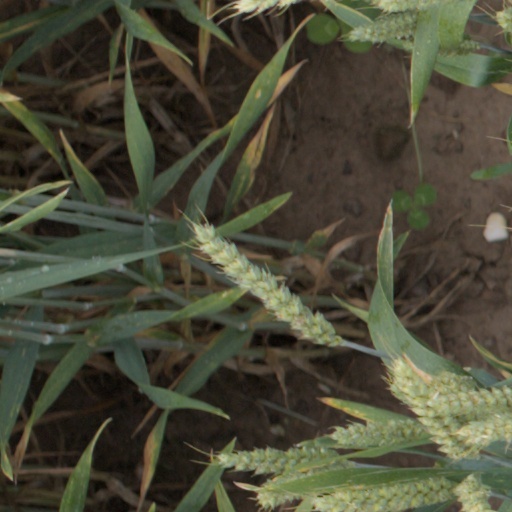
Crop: wheat